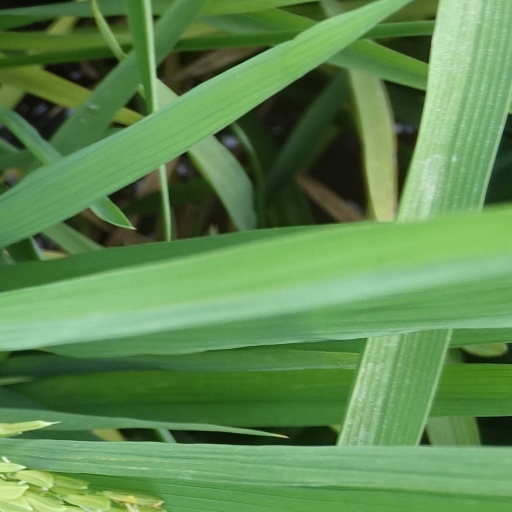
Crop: rice